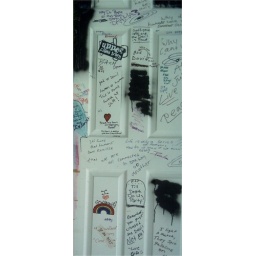
Enlargement of a portion of a door set out with the trash in Port Saleno, FL. It is a sign of the times.